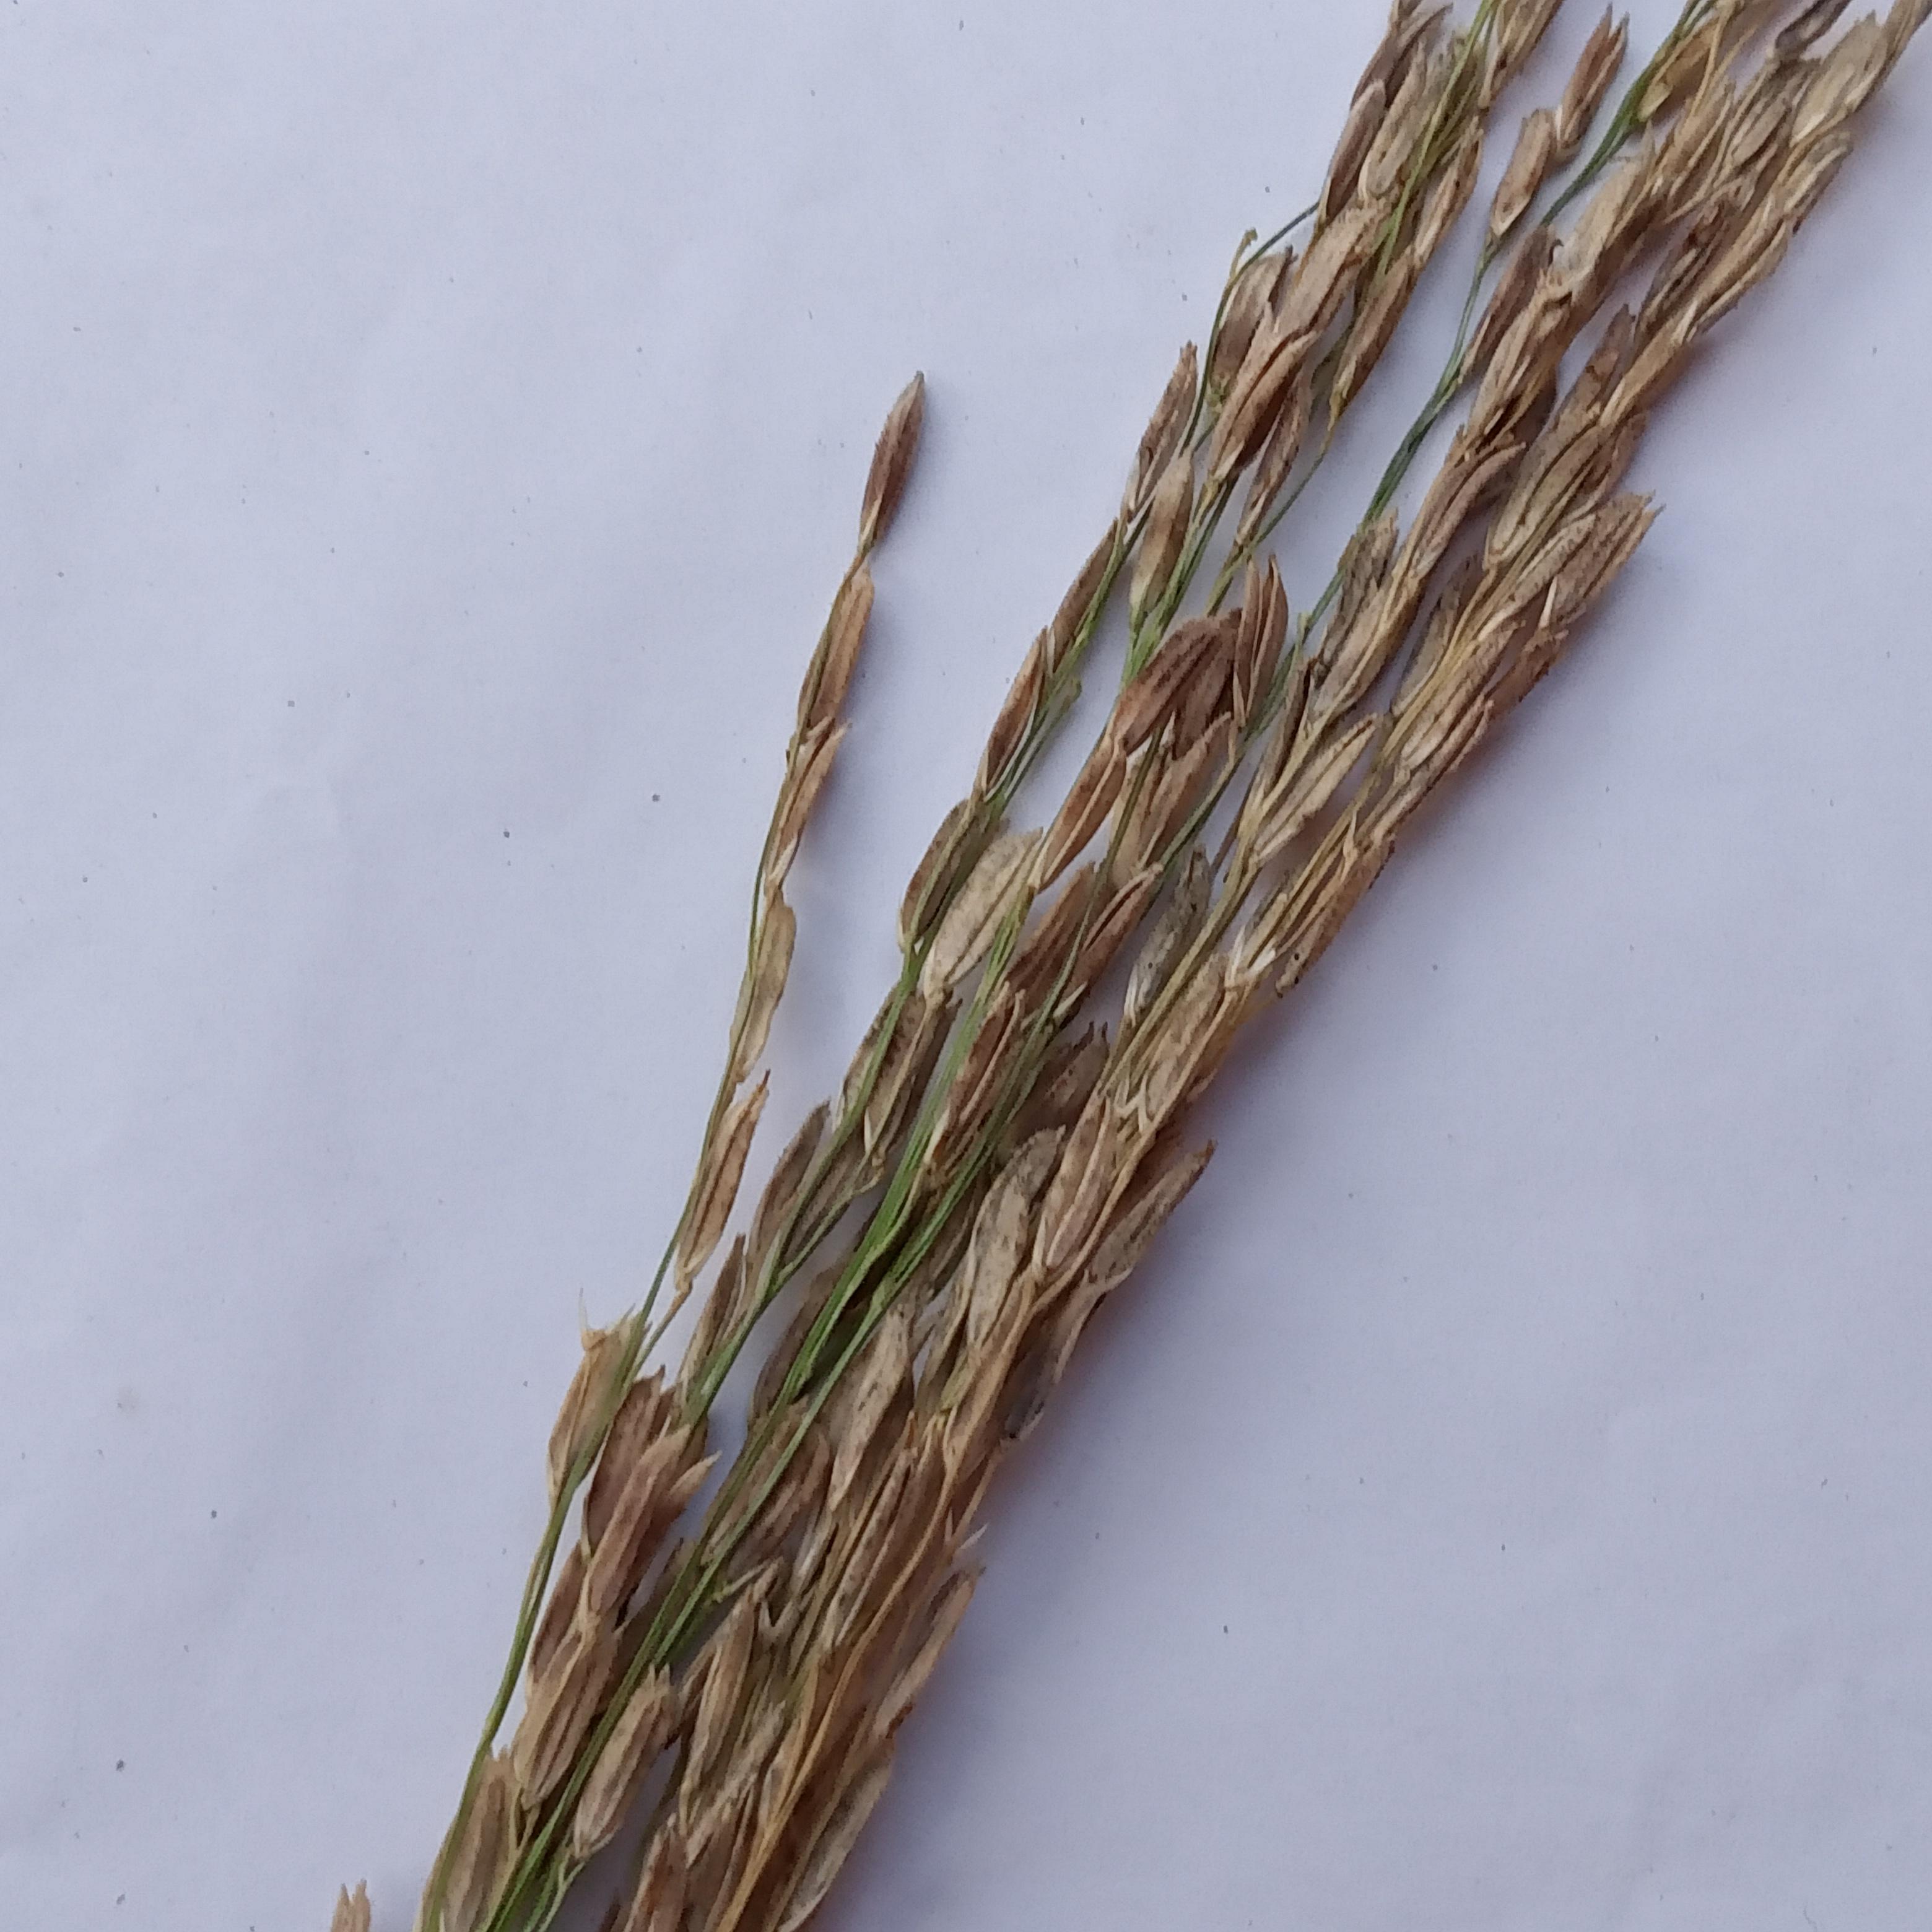
Label: Rice___Neck_Blast